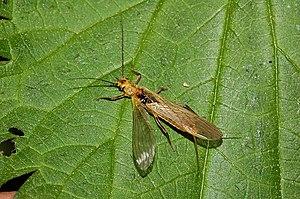
Les Plécoptères souvent appelés perles, ou mouches de pierre sont un ordre d'insectes, de la sous-classe des ptérygotes et du super-ordre des Polynéoptères.